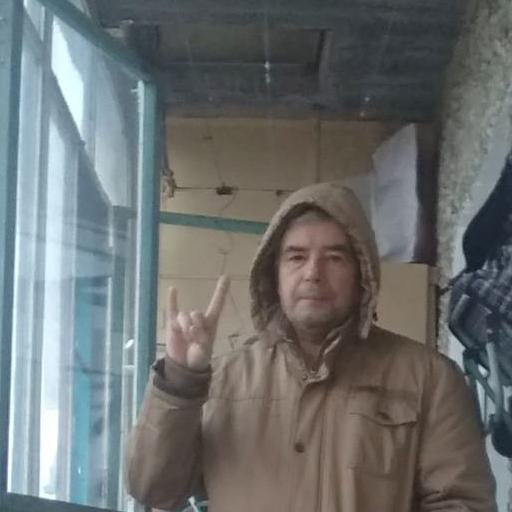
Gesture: rock